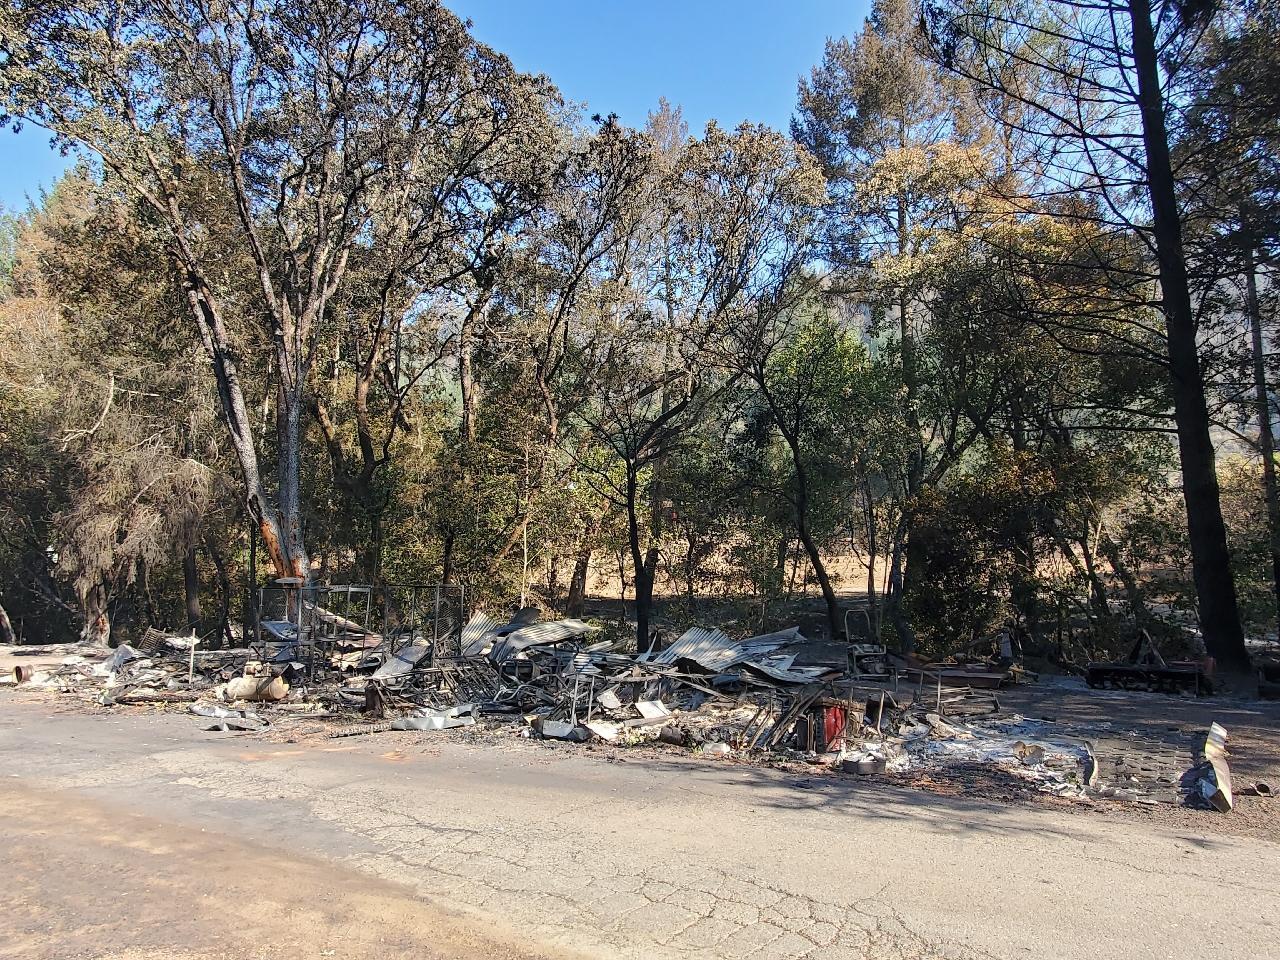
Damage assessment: destroyed